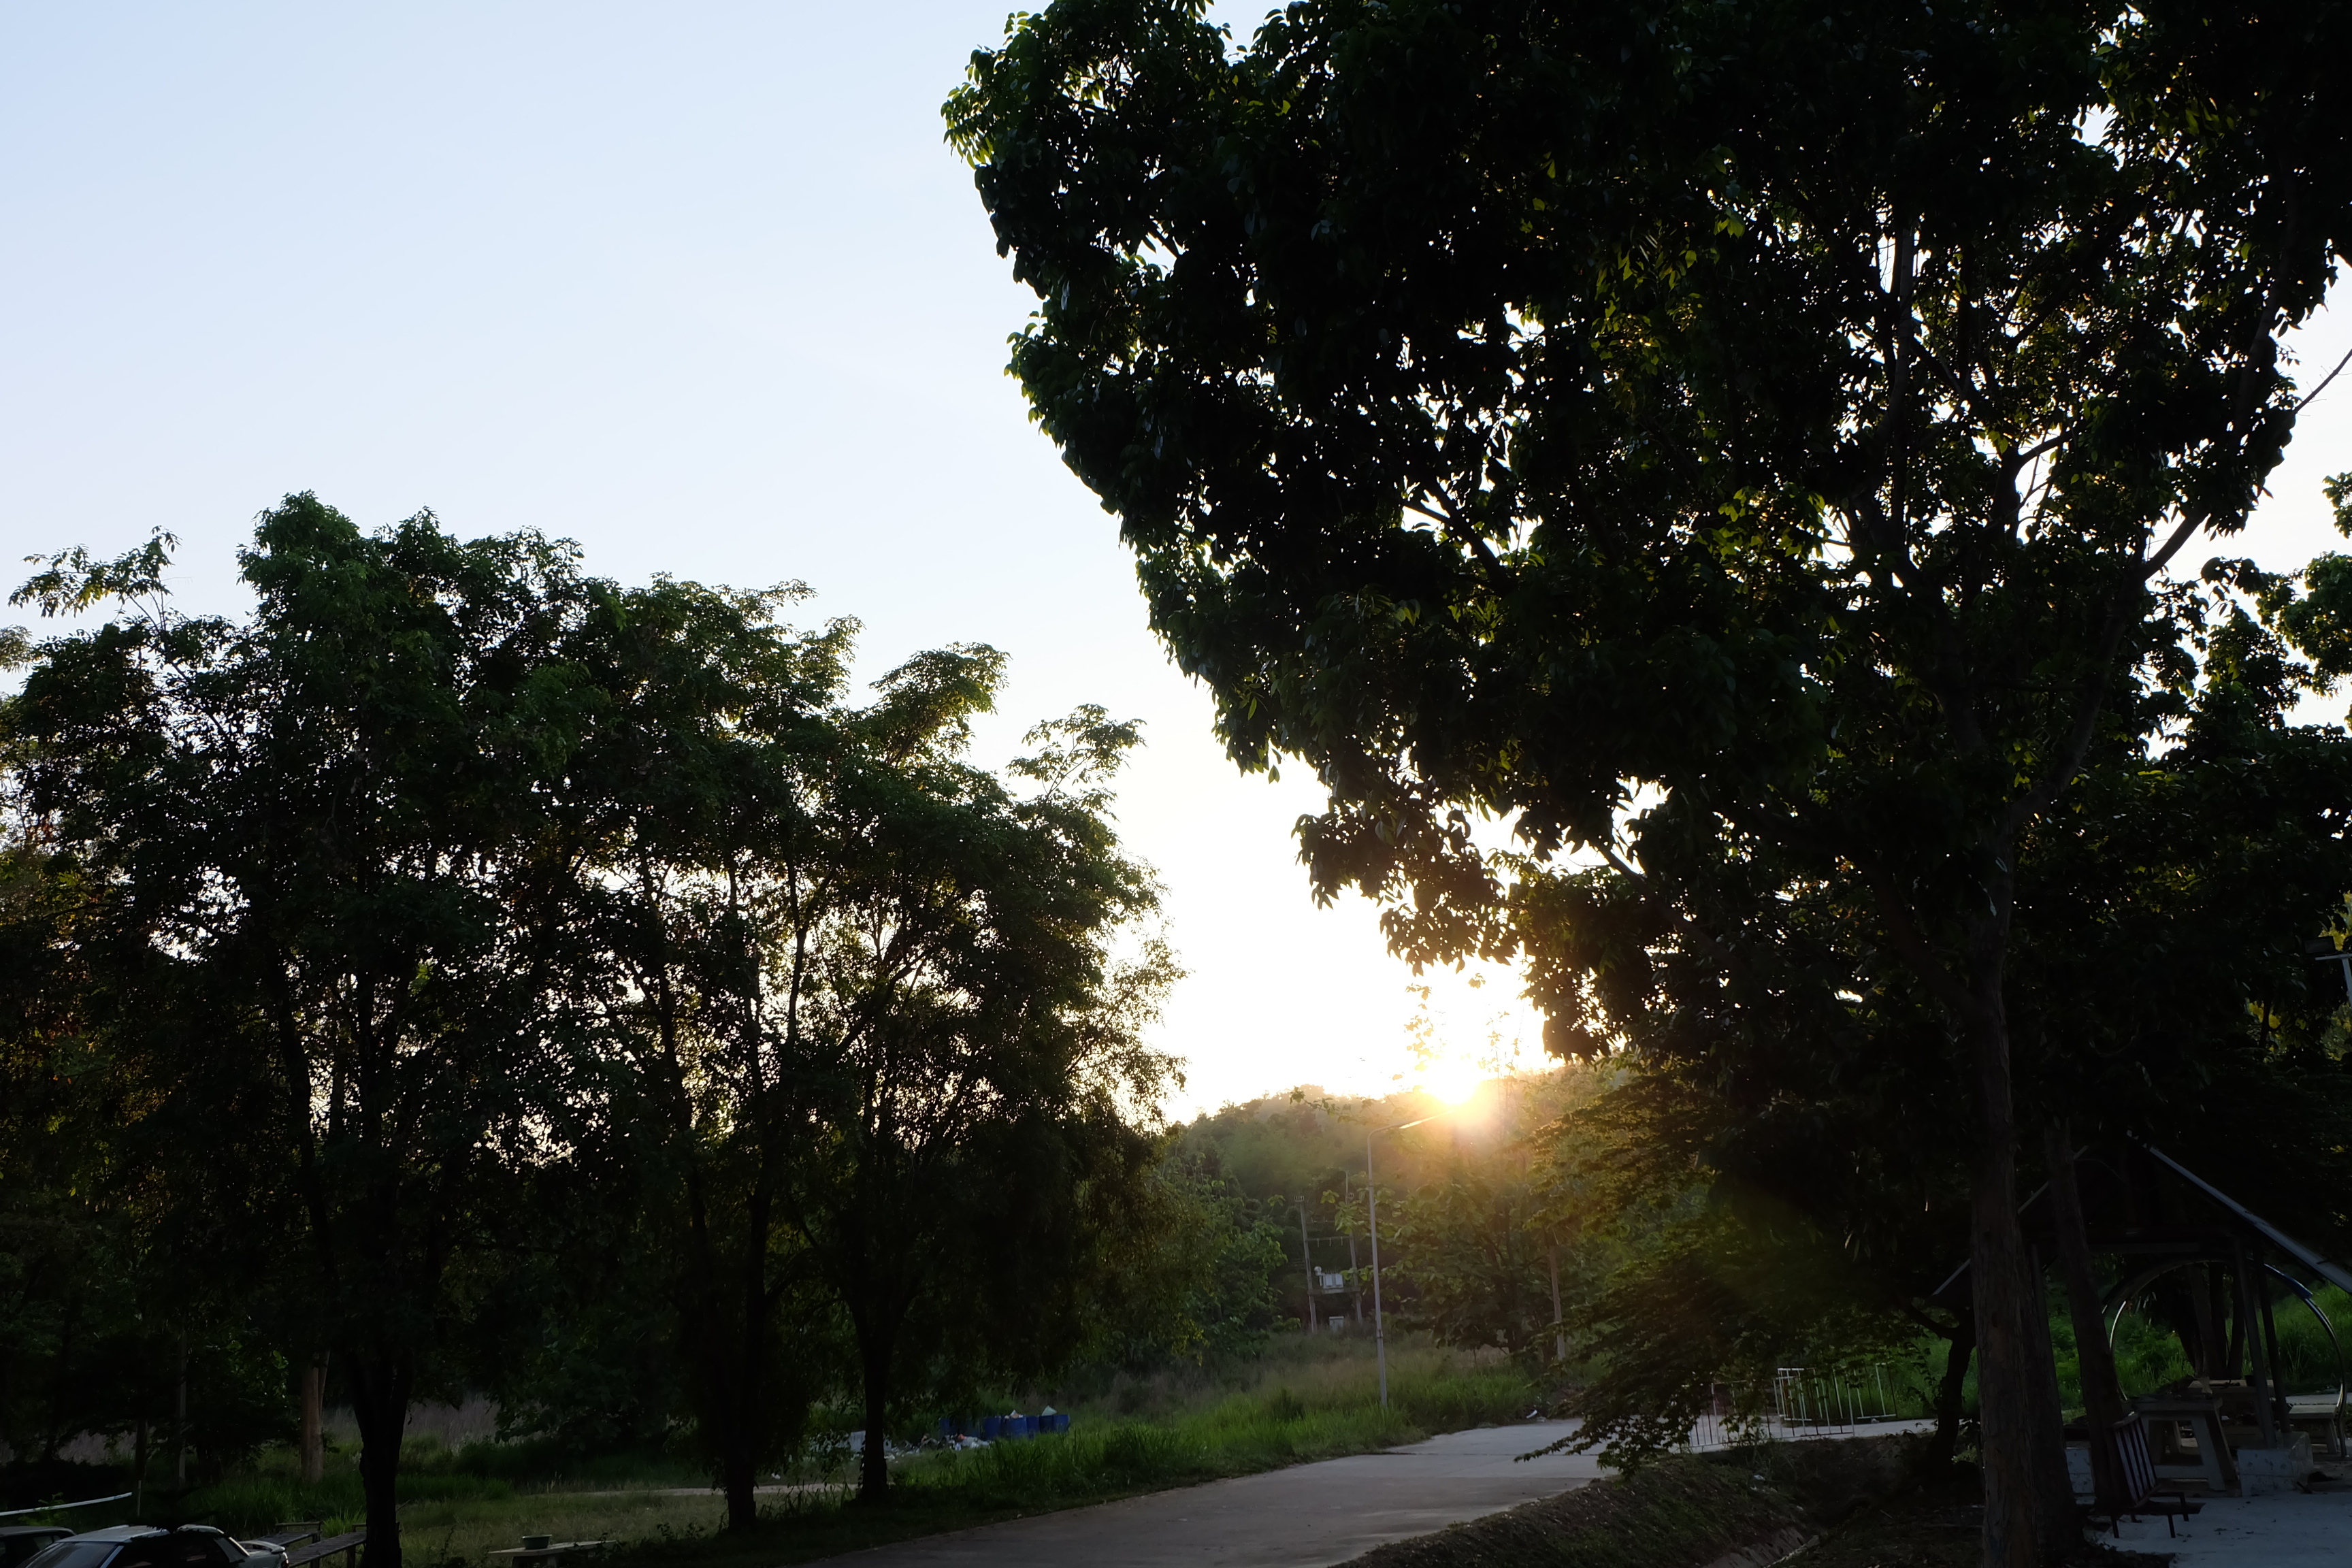
natural, life, tree, sky, nature, woody plant, plant, morning, sunlight, leaf, road, evening, branch, cloud, landscape, forest, recreation